Edward Flatau

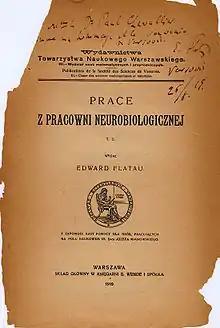
First page of collected publications of the Neurological Laboratory of the Warsaw Scientific Society published in 1912

Flatau has played an important role in the development of the Nencki Institute of Experimental Biology in Warsaw (it exists to this day), and he created the first experimental neurobiological laboratory in Poland, and was member and contributed to development of the Warsaw Scientific Society (he was a member since 19 January 1908). As Poland was under occupation in that time, this society played an important role in re-establishing Polish science in the years to come. The neurological laboratory at the Nencki Institute had rather humble origin. In the early 20th century, after settling in Warsaw, Flatau established in his private apartment, microscopy laboratory in the building where the fashion house of Herse was located on Marszałkowska 150 street.